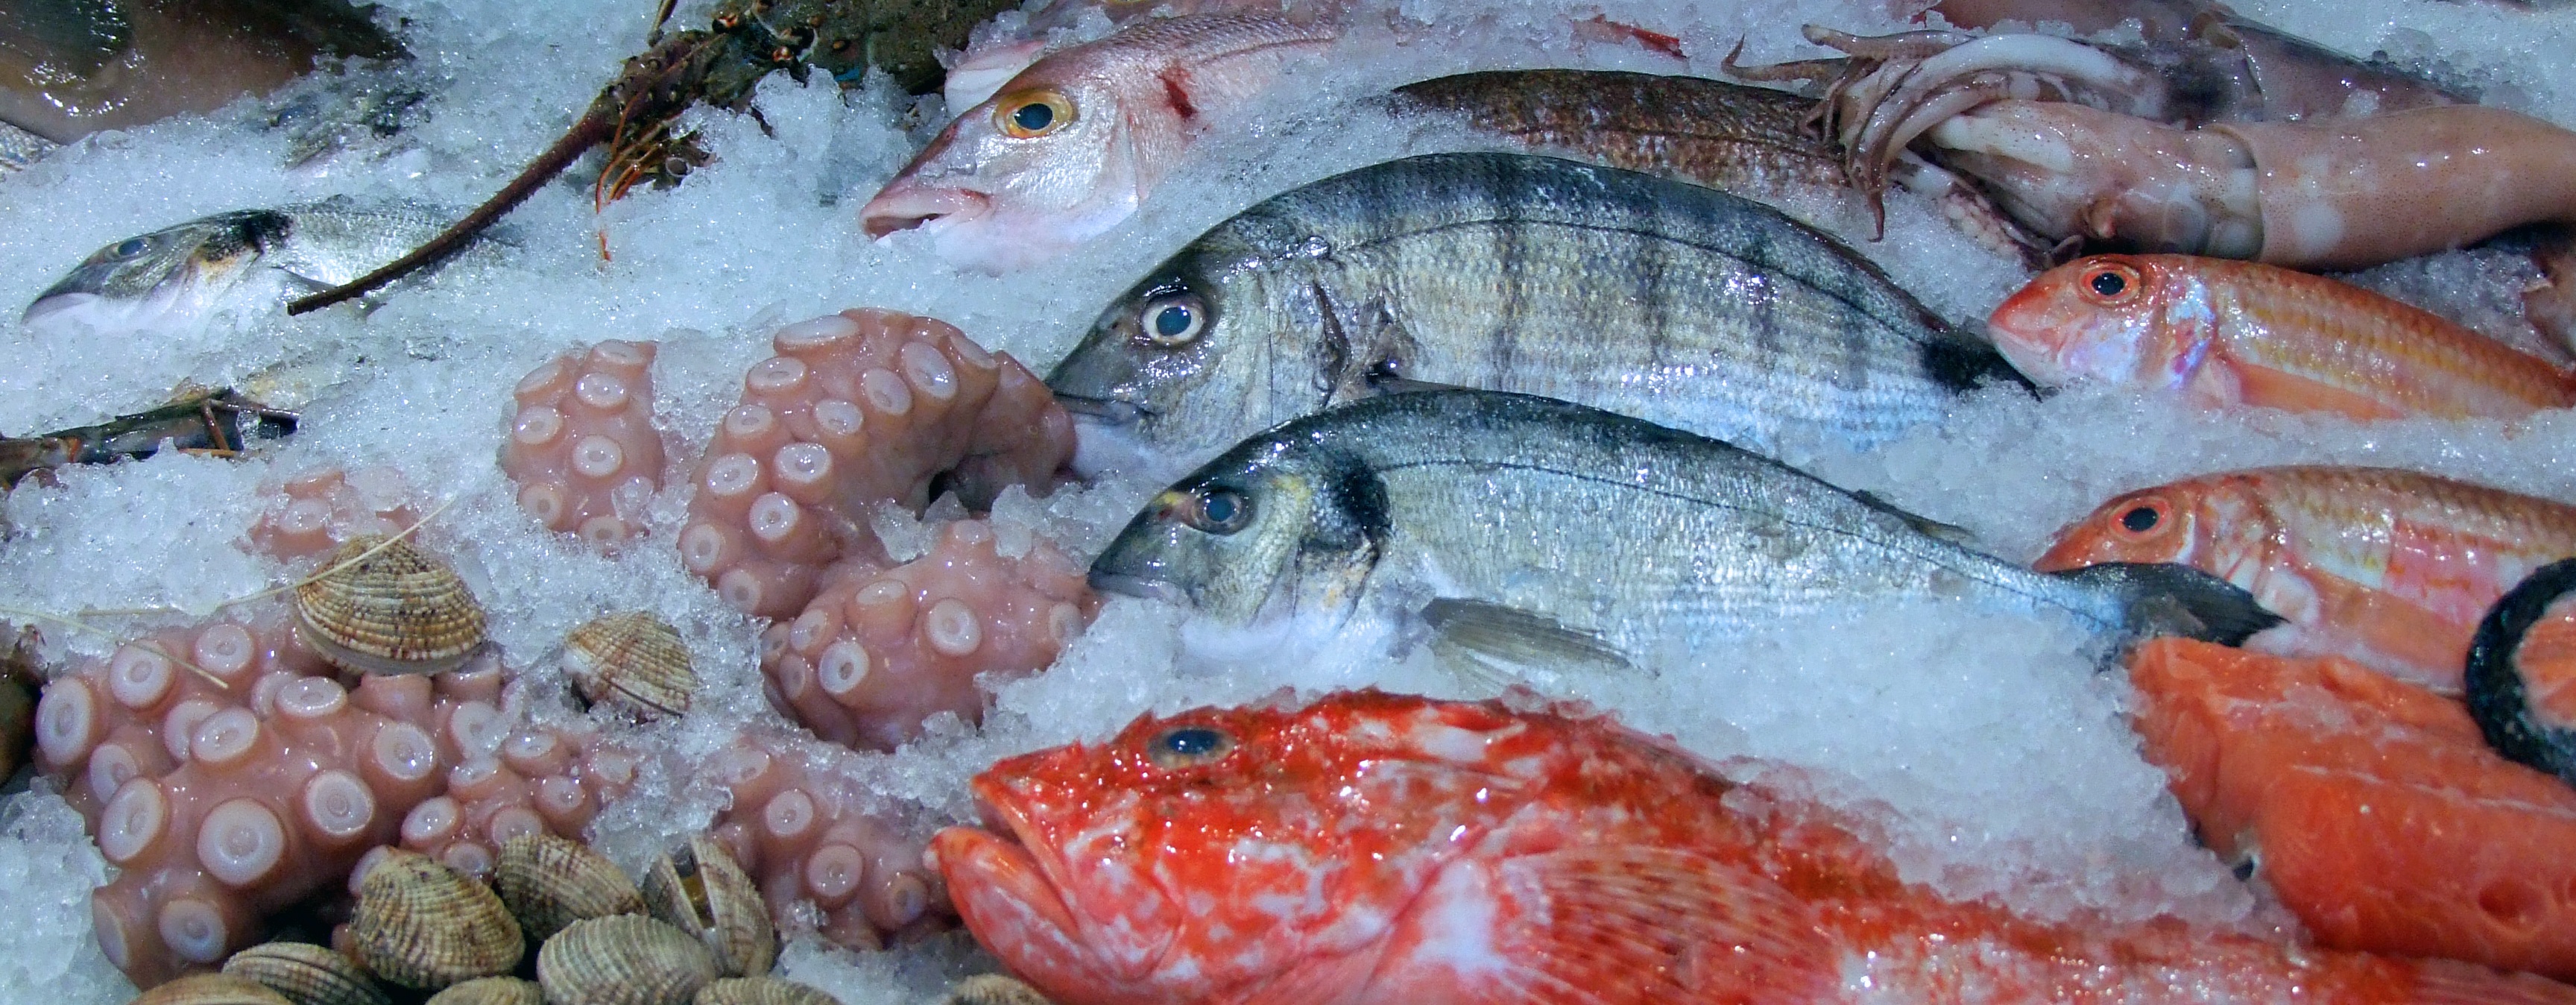
food, biology, seafood, market, fish, eat, squid, delicious, octopus, frisch, mussels, appetizing, calamari, marine biology